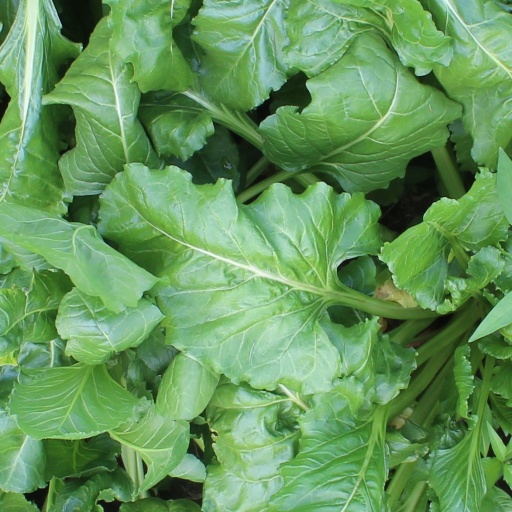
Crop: sugar beet